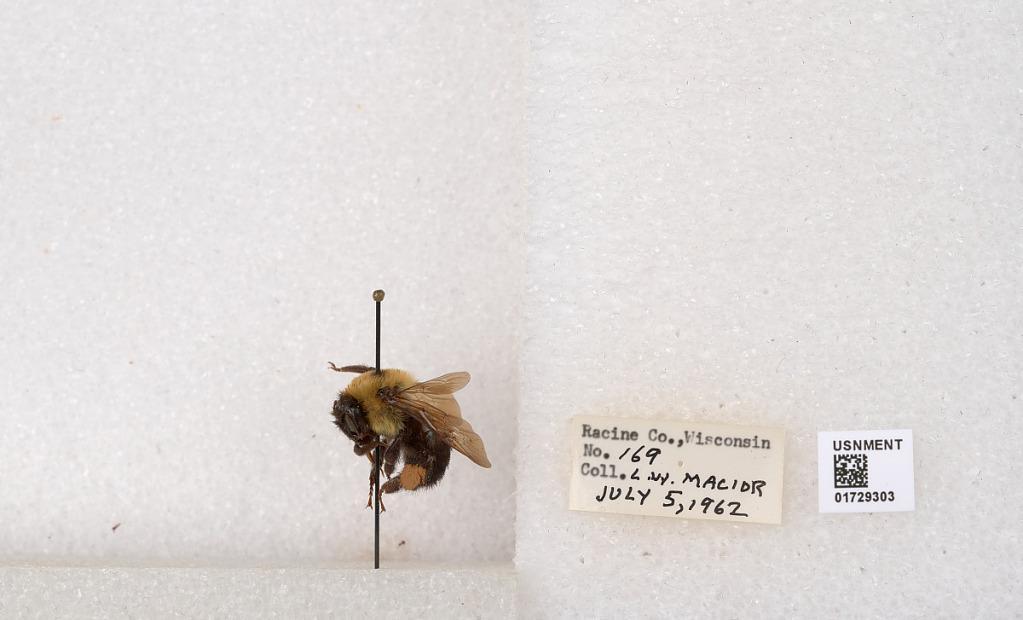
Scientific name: Bombus (Separatobombus) griseocollis (De Geer)
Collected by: L. Macior
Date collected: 1962-7-5
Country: United States
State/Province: Wisconsin
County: Racine
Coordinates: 42.7299, -87.8123